Pomona College Organic Farm

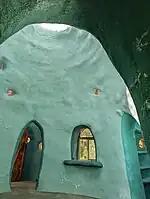
Earth Dome interior

The farm occupies of the far southeastern corner of Pomona College's campus, within the naturalistic portion of the campus known as "the Wash" (formally Blanchard Park). It is split into two halves, separated by the college's hammer throw field. The West Farm includes the superadobe Earth Dome, as well as a number of fruit trees, rock-lined student plots, an outdoor classroom, and a chicken coop. The East Farm has a 162-square-foot greenhouse and is used to grow crops and compost waste. A number of coast live oak trees dot the area.